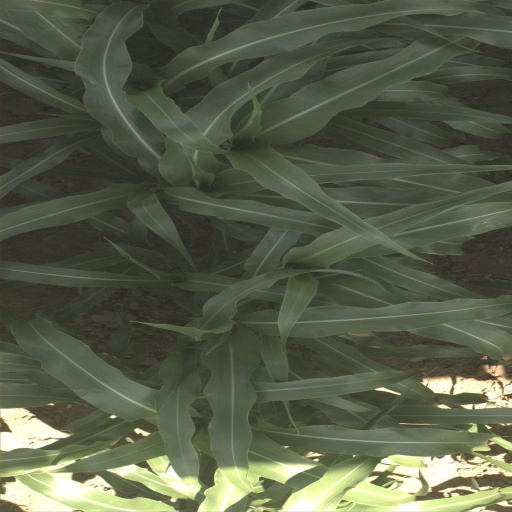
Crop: sorghum